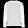
Label: Pullover